Liphook and Ripsley Cricket Club

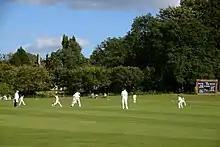
A game between Liphook and Ripsley CC and an I Anson representative eleven in 2014. Ripsley House behind the overgrown hedge.

Liphook and Ripsley Cricket Club is a cricket club in England for adults and juniors, and is a member of the Southern Premier Cricket League.